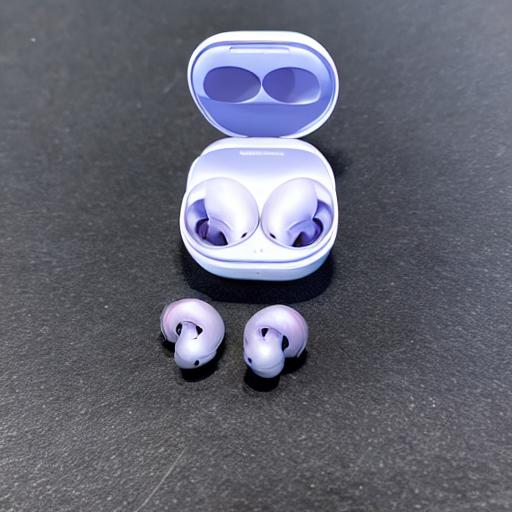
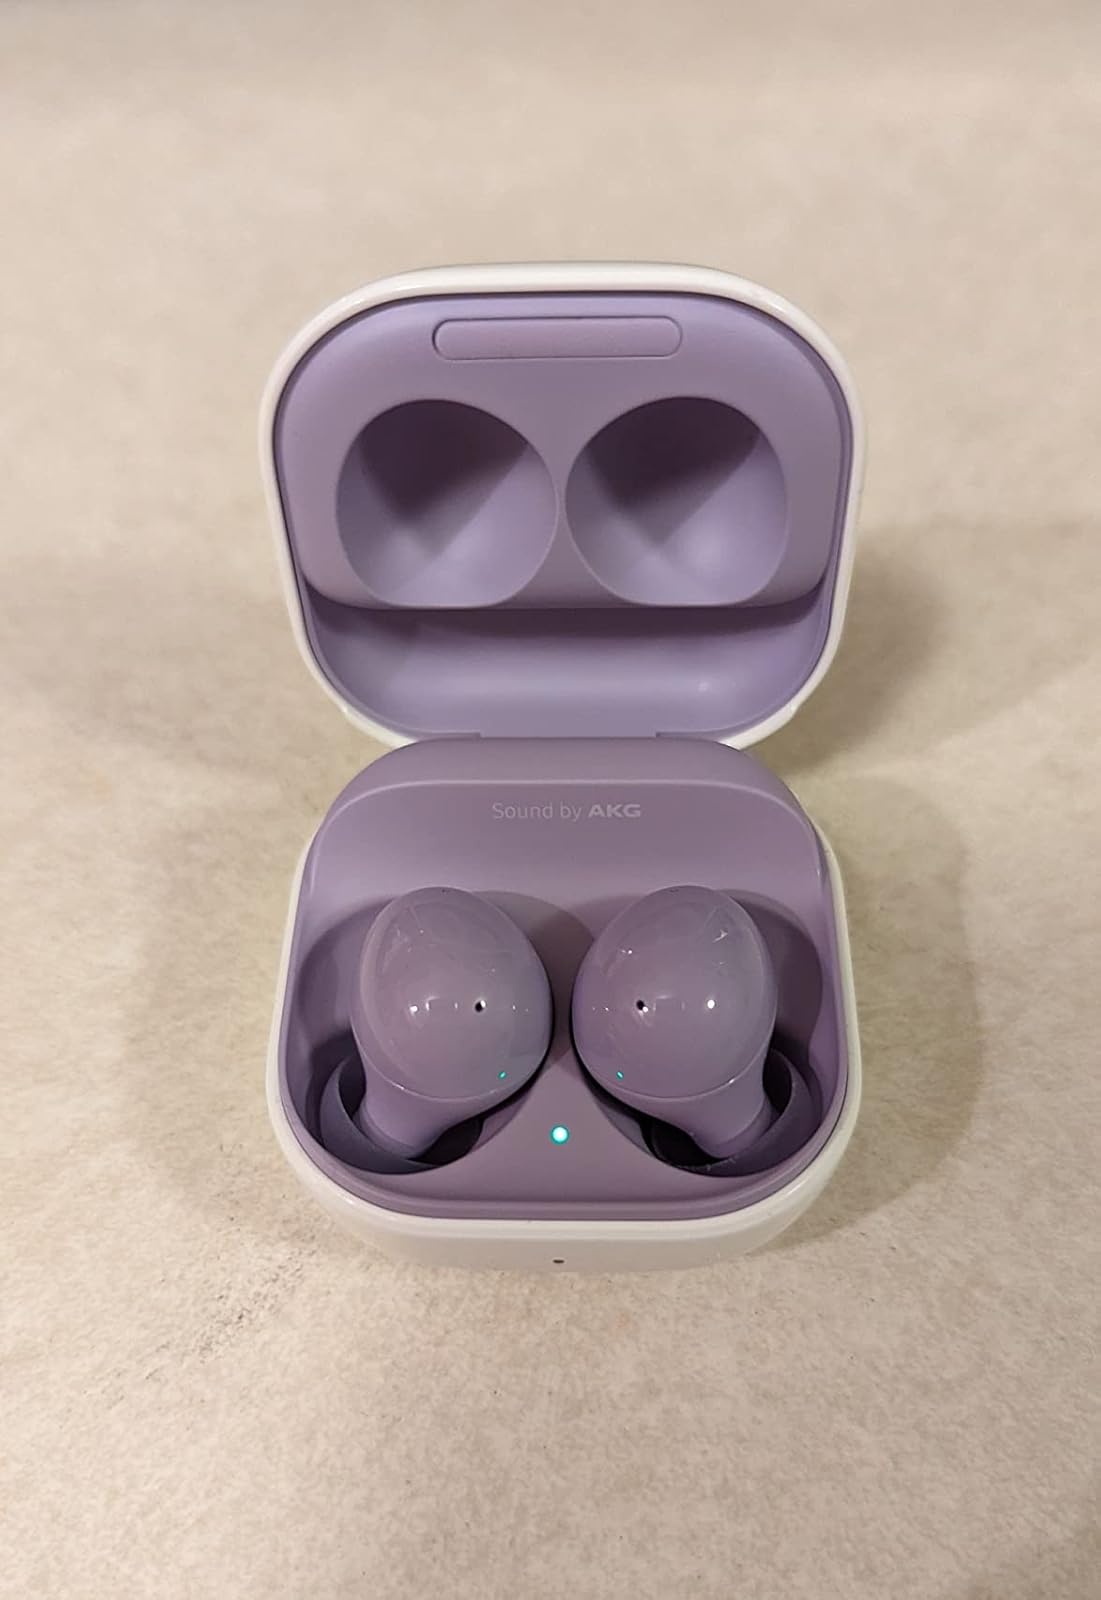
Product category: earbuds
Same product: no